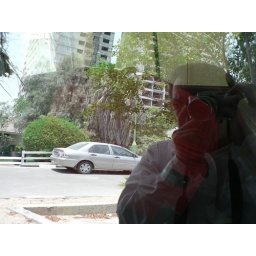
reflection in my car window